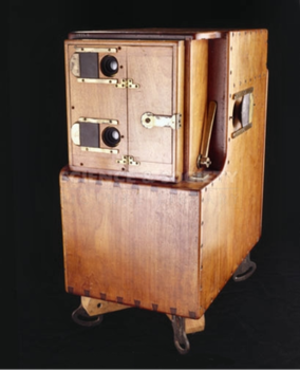
Cet article retrace les grandes étapes qui jalonnent l'histoire technique du cinéma.